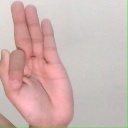
अक्षर: फ